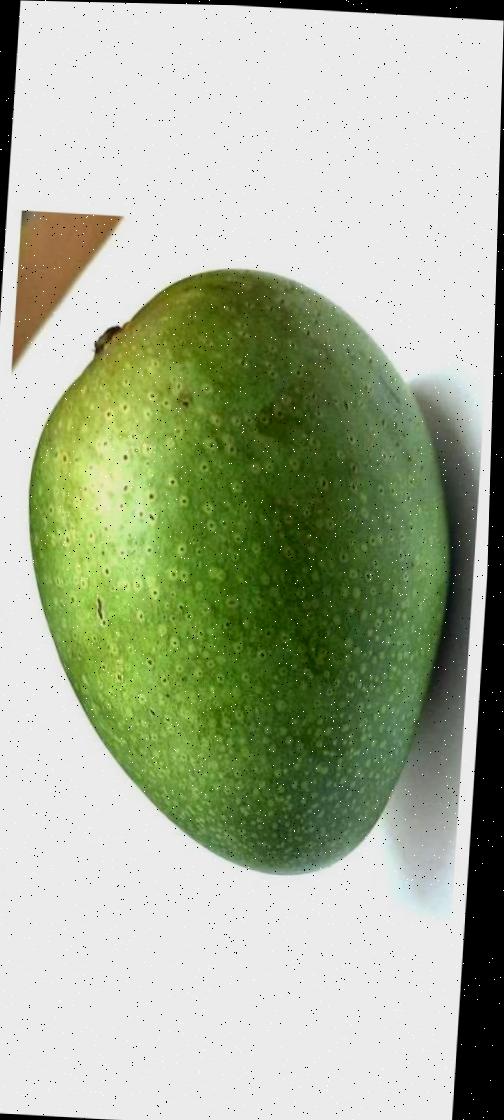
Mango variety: Ashshina Zhinuk